Abraham Isaac Kook

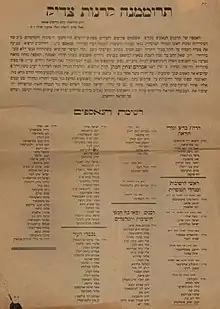
Proclamation by 80 rabbis in support of Kook after the printing of "Kol Ha-Shofar" in 1921

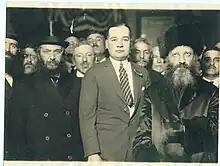
Kook with Mayor of New York John F. Hylan (1924)

Upon returning from Europe in 1919, he was appointed the Ashkenazi Chief Rabbi of Jerusalem, and soon after, as first Ashkenazi Chief Rabbi of Palestine in 1921.